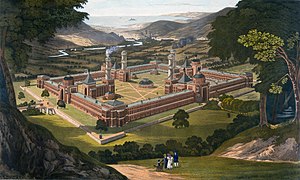
Utopi
New Harmony, et utopieksperiment; afbildet som Robert Owen tænkte sig det.
Utopi, et græsk ordspil på ou-topos og eu-topos.